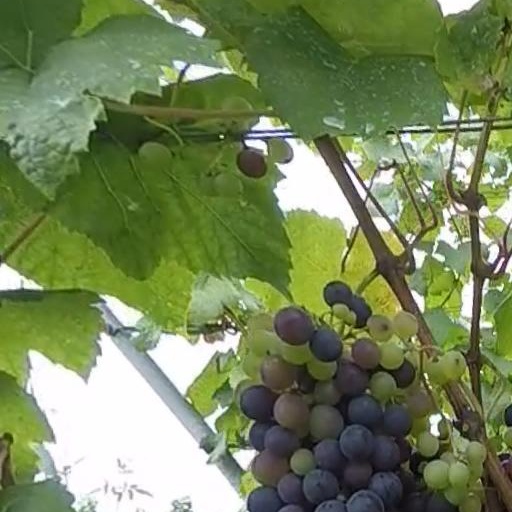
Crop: grape